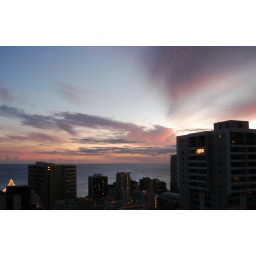
Here is a view of some beautiful clouds from out our apartment window in Waikiki.